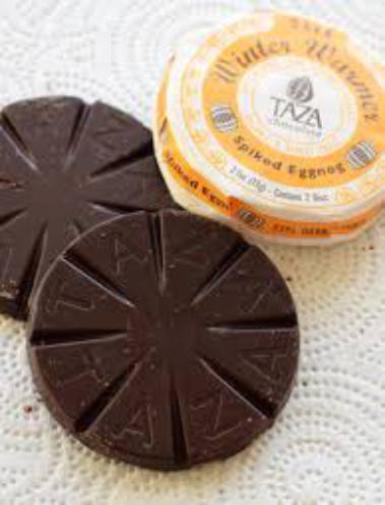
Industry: Food